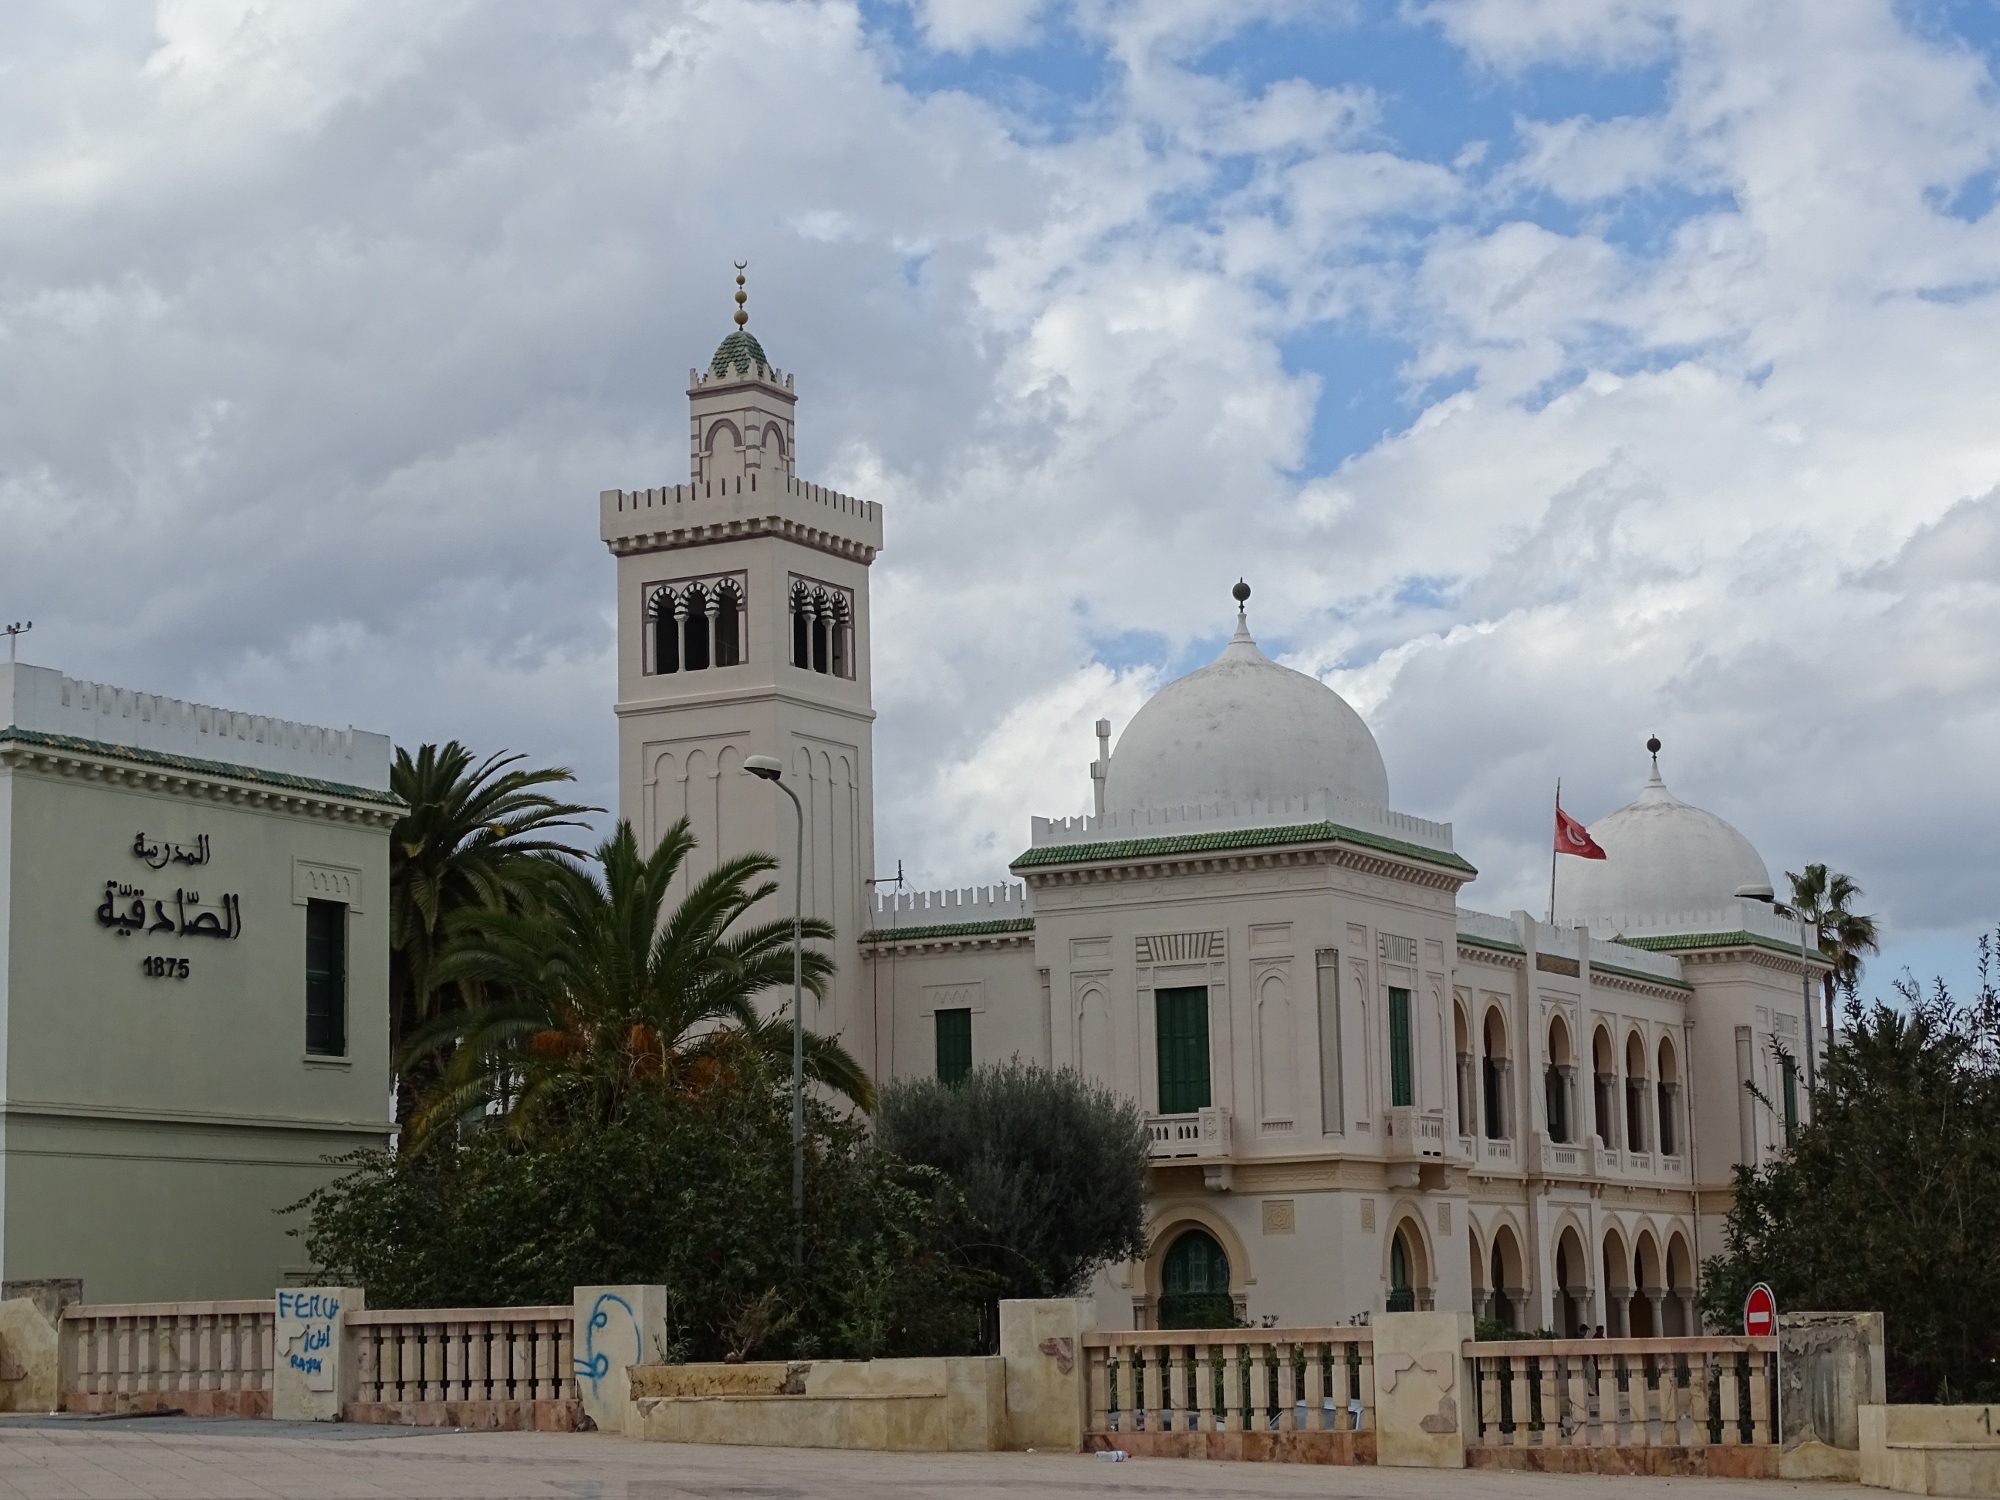
building, landmark, church, place of worship, monastery, mosque, synagogue, school, basilica, tunisia, tunis